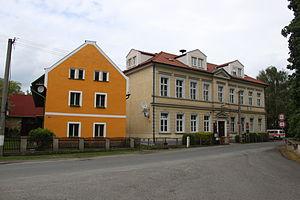
Kokořín est une commune du district de Mělník, dans la région de Bohême-Centrale, en République tchèque. Sa population s'élevait à 368 habitants en 2020.